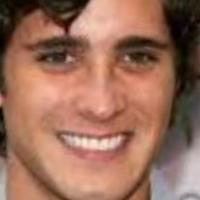
Age group: age 21-30